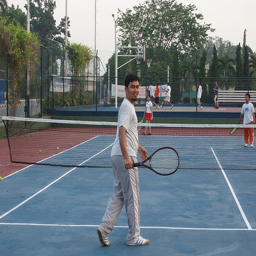
Man holding a tennis racket looking away from two young players.
A man is playing tennis with other people.
Man on tennis court with racket looking at camera while people on the other side of the net wait for him.
A man holding a tennis racket at the tennis court.
People standing on a tennis court holding tennis rackets.